Opel-RAK

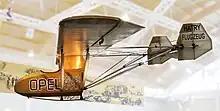
Replica of Opel RAK.1, the world's first purpose-built rocket plane

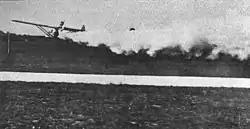
Opel RAK.1, world's first public flight of a rocket-powered aircraft on September 30, 1929

After testing at Wasserkuppe, in June 1928, Fritz von Opel had purchased an Alexander Lippisch-designed sailplane, the Ente, and fitted it with rockets. Fritz Stamer was the pilot during the OPEL RAK experimentations with Lippisch's design. Opel did not get the chance to fly it, however, as the aircraft was destroyed by an engine explosion on its second test flight. With a wingspan of just under 40 feet, and a length of some 14 feet, the Ente featured a canoe-like fuselage, canard surfaces, and rudders mounted outboard on a straight rectangular wing. Each of the aircraft's two 44-pound-thrust rocket engines were tightly packed with about eight pounds of black powder. Designed to fire in sequence, the rockets were ignited electrically by the pilot. An automatic counterweight system was set to adjust the aircraft's center of gravity as the rocket fuel was consumed. An elastic launching rope was used to catapult the Ente into the air. After one false start, the aircraft took off and flew a 1,500 metre (4,900 ft) circuit of the Wasserkuppe's landing strip. On the second flight, the team decided to try firing both rockets together for increased thrust over a shorter period. Something went wrong, however, and rather than burning properly, one of the rockets exploded, punching holes in both wings and setting the aircraft ablaze. Stamer was nevertheless able to bring it down from a height of around 20 metres (65 ft) before hastily abandoning the Ente, which was burned beyond any hope of salvage.